Holy Innocents' High School

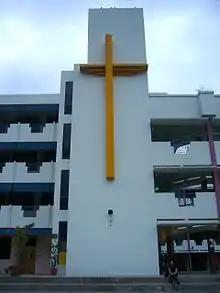
The main classroom block

The school motto, 谦诚、和爱, conveys the Chinese traditional values of Sincerity and Compassion.